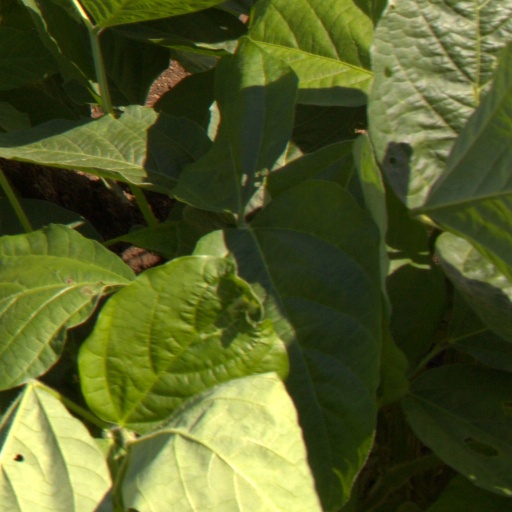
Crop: soybean